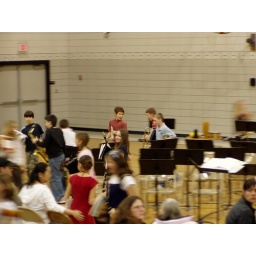
Gage can be found in the backrow with red shirt playing trumpet